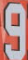
Number: 9